Maran District

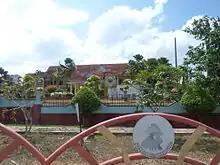
Maran District Council.

Previously Maran was a town council under the administration of the district of Pekan District. In January 1981, Maran town (Mukim Luit), together with some townships in Temerloh districts (Mukim Bukit Segumpal, Chenor, Kertau) were combined to form the new Maran district.